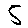
Label: 5